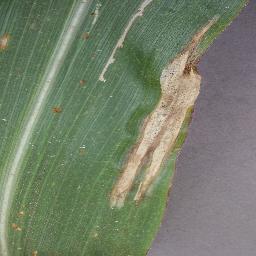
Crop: corn
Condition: (maize)_northern_blight